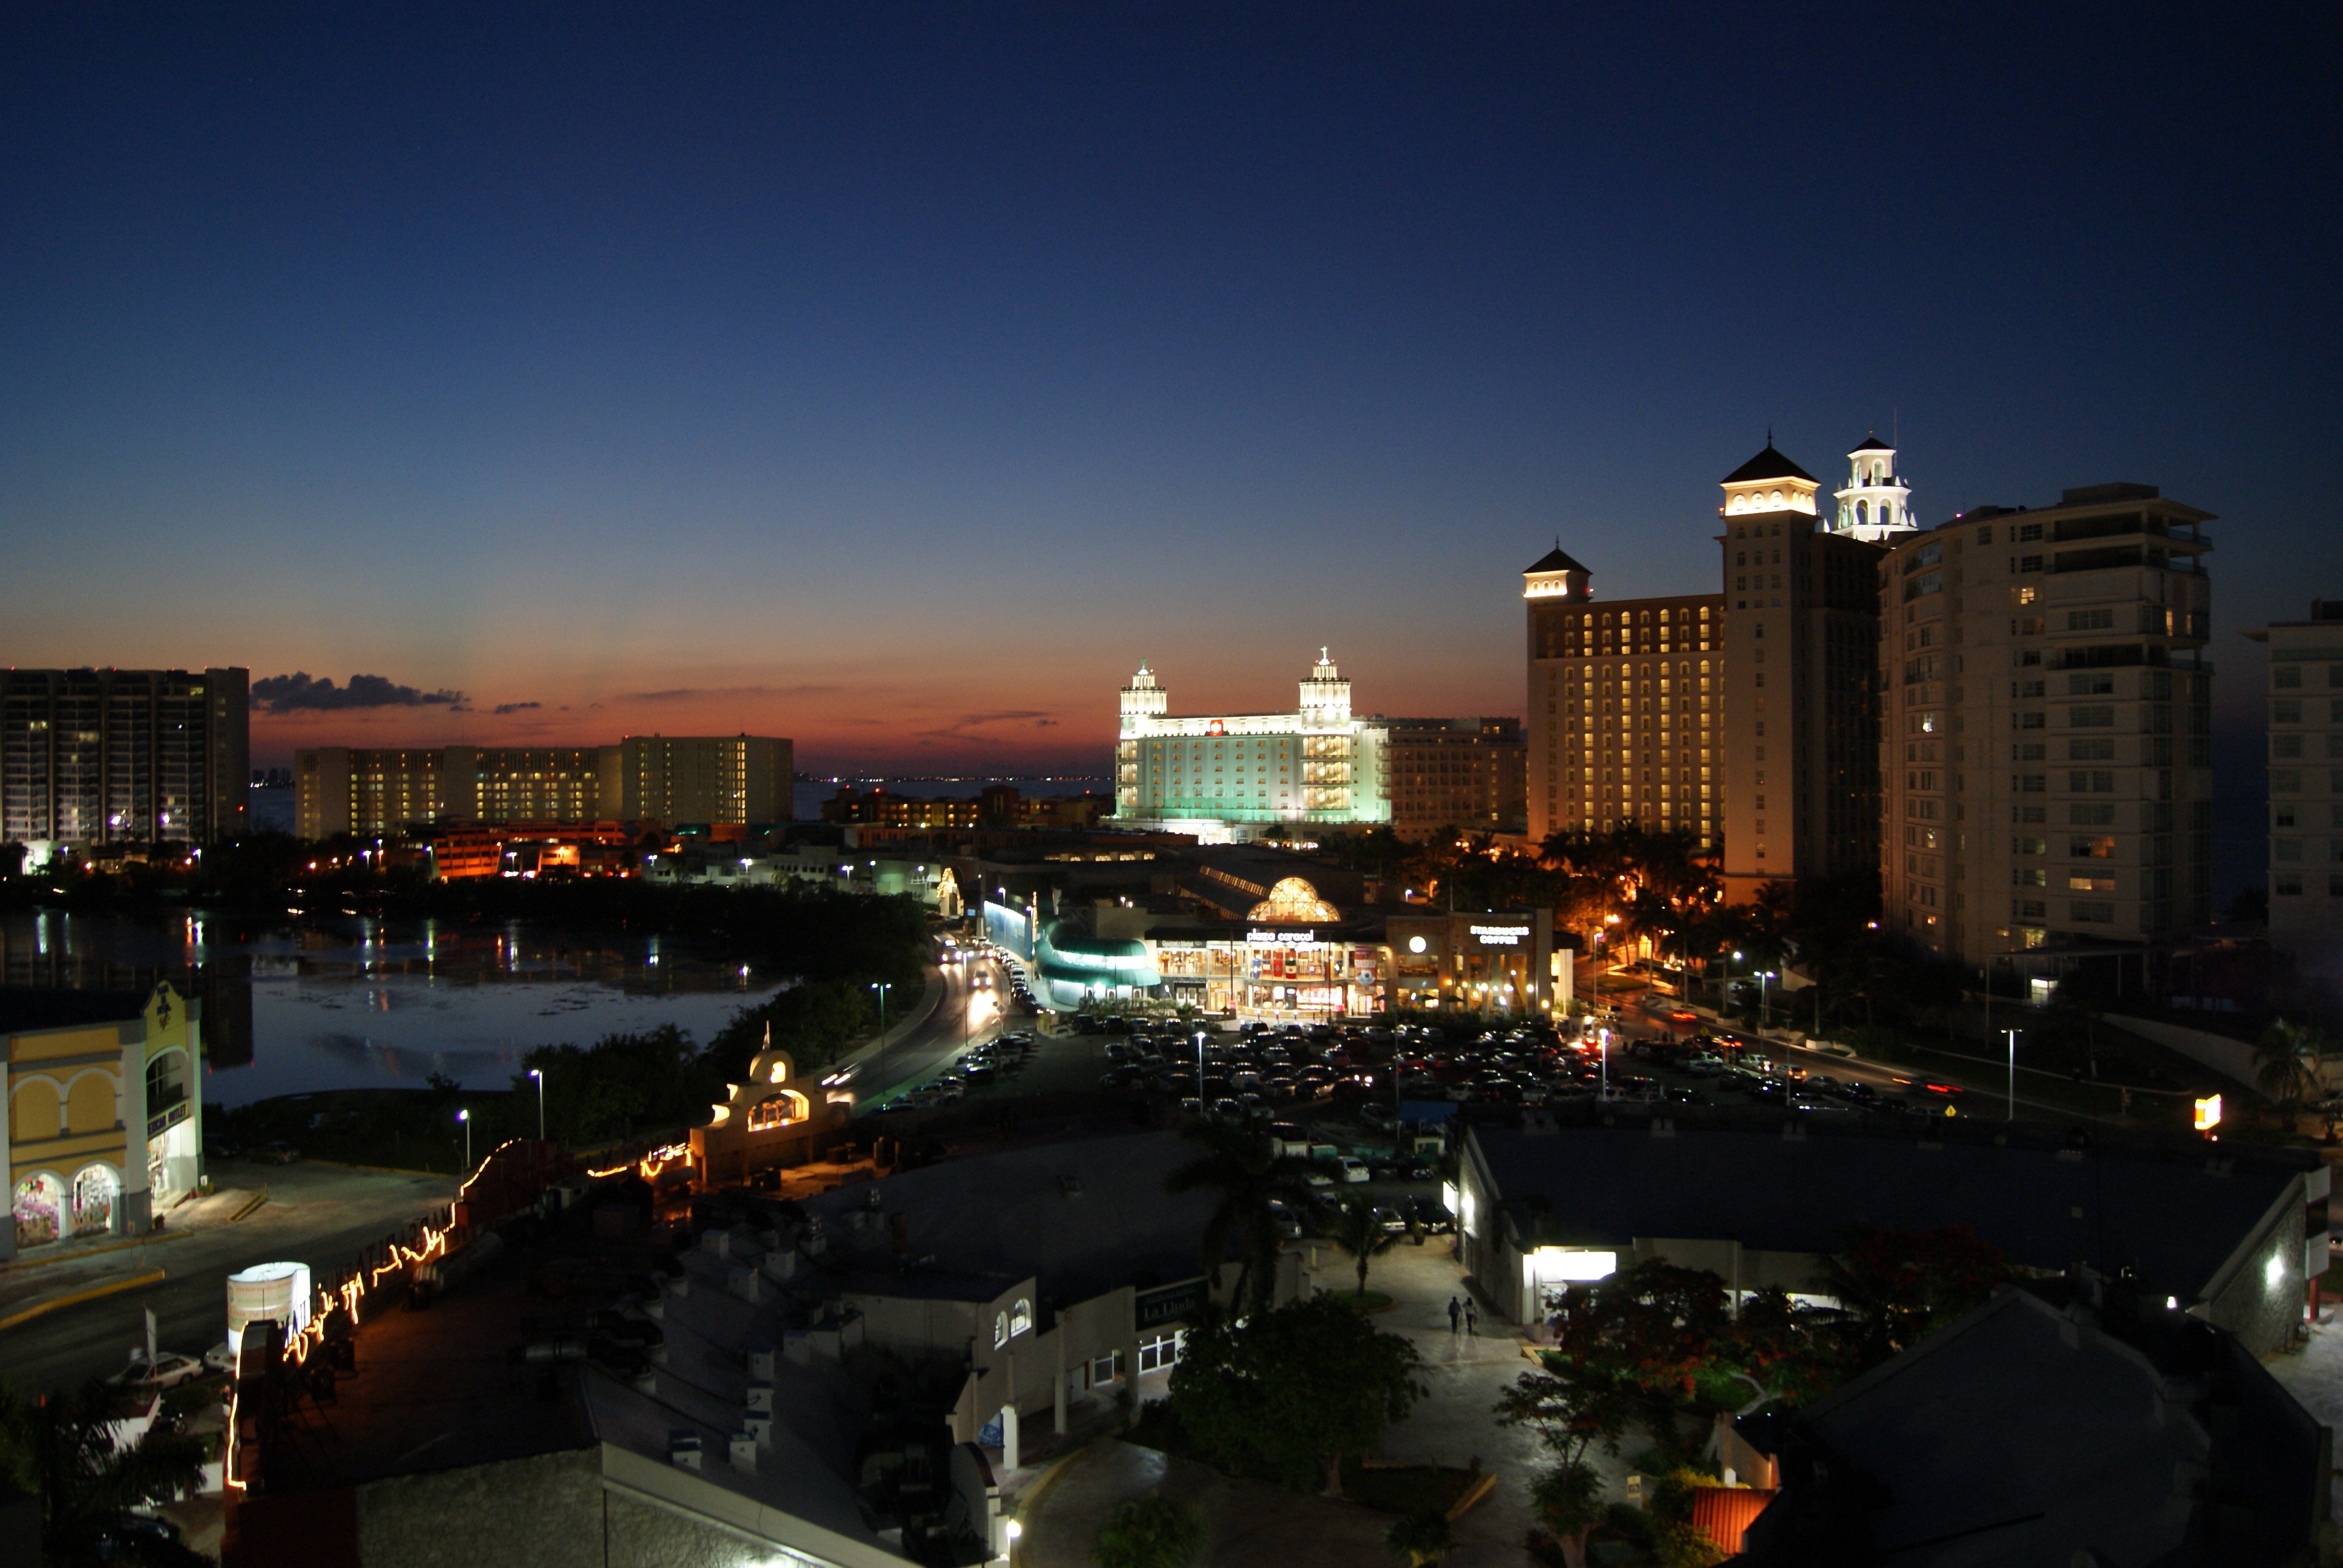
sea, sunset, skyline, night, city, skyscraper, cityscape, downtown, dusk, evening, reflection, holiday, landmark, luxury, modernity, elegant, cancun, metropolis, luxurious, twilight glow, urban area, sun sunset, human settlement, metropolitan area